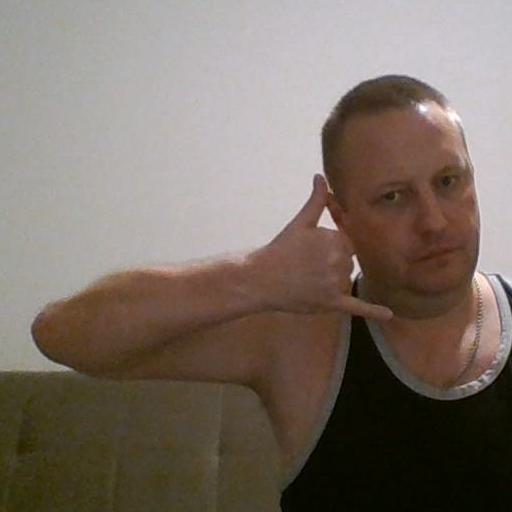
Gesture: call